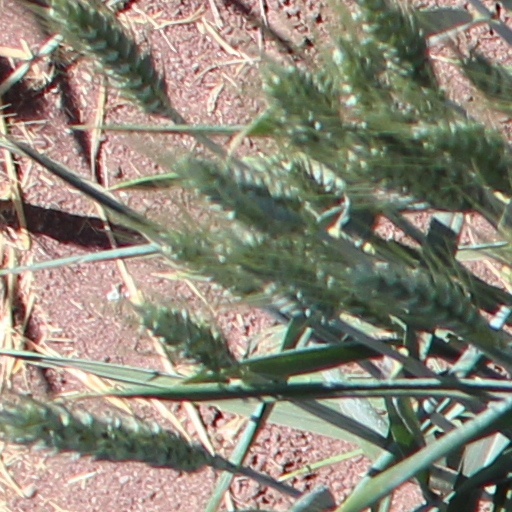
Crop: wheat